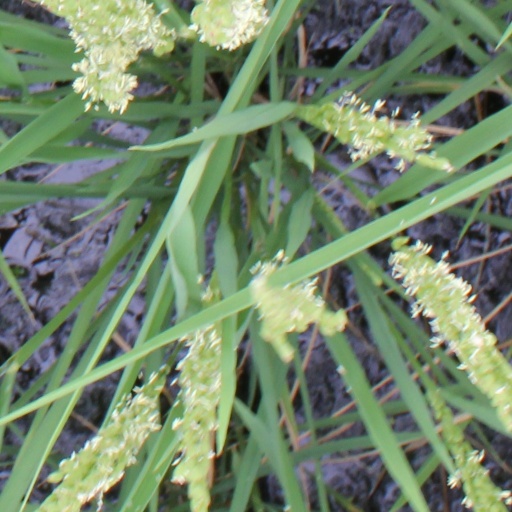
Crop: rice